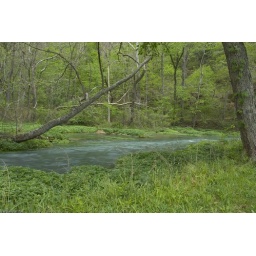
This is in the Ozarks in Missouri, at Round Springs Park. Blue water and green, green spring plants.